Glozel artifacts

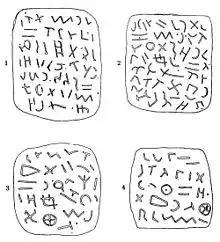
Symbols on some tablets.

Some 100 ceramic tablets bearing inscriptions are among the artefacts found at Glozel. The inscriptions are, on average, six or seven lines, mostly on a single side, although some specimens are inscribed on both faces.